Migrants' food consumption

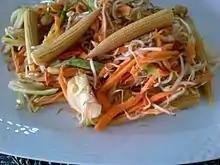
Chop suey

Since the 1980s Chinese food had become the most popular ethnic cuisine in the US so that in 2008 there some 40.000 Chinese restaurants in the US, more than the number of McDonald's, Burger Kings and KFCs combined. The Chinese cuisine was engendered by some individual Chinese immigrants, who spread Chinese restaurants in the US. This was an extension of the role of Chinese Americans as service workers. The further development of the Chinese cuisine was also a result of the efforts of Chinese Americans in transplanting, preserving and promoting their cuisine.